Brunswick Historical Society

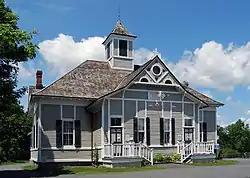
Brunswick Historical Society has called the Garfield School home since 1988.

In 1974, a group of interested Brunswick residents invited other townspeople to a meeting to discuss the possibility of organizing a society aimed at studying and collecting items related to local history since there appeared to be a great interest around town in forming such a group. Meetings were scheduled and in the fall of that year, charter memberships were issued. On May 22, 1981, BHS was granted its absolute charter by the New York State Board of Regents, making BHS a recognized and official local historical society.